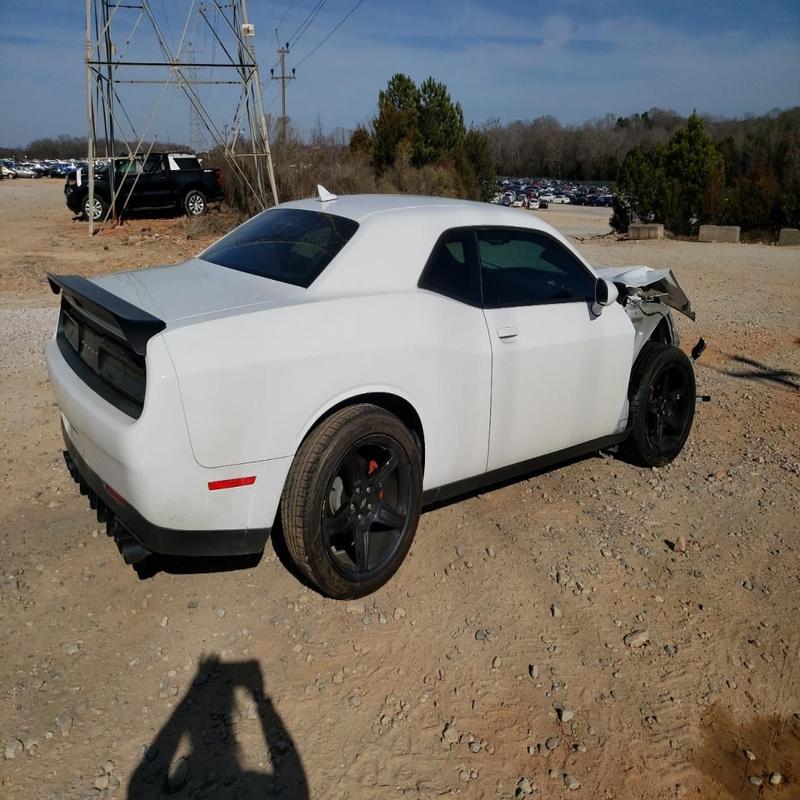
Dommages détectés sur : pare-choc avant, feu avant droit, capot, aile avant droite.
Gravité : majeur